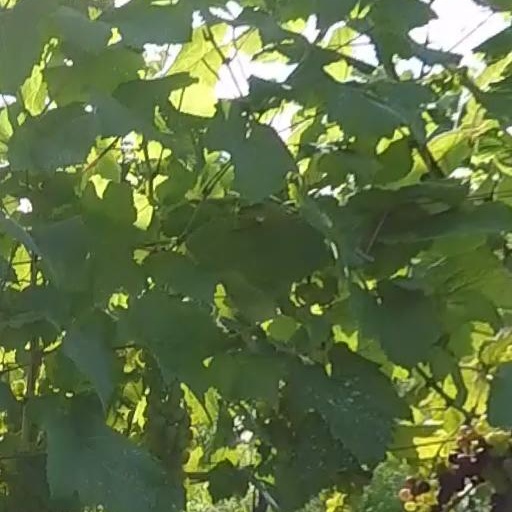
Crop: grape